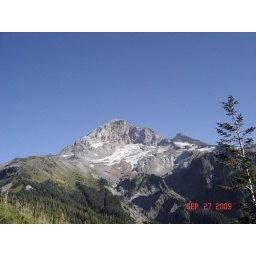
that one black dot in the middle-ish of the mountain is the ice cave ;)